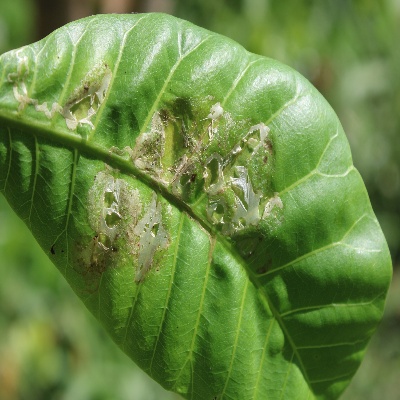
Crop: Cashew
Condition: leaf miner